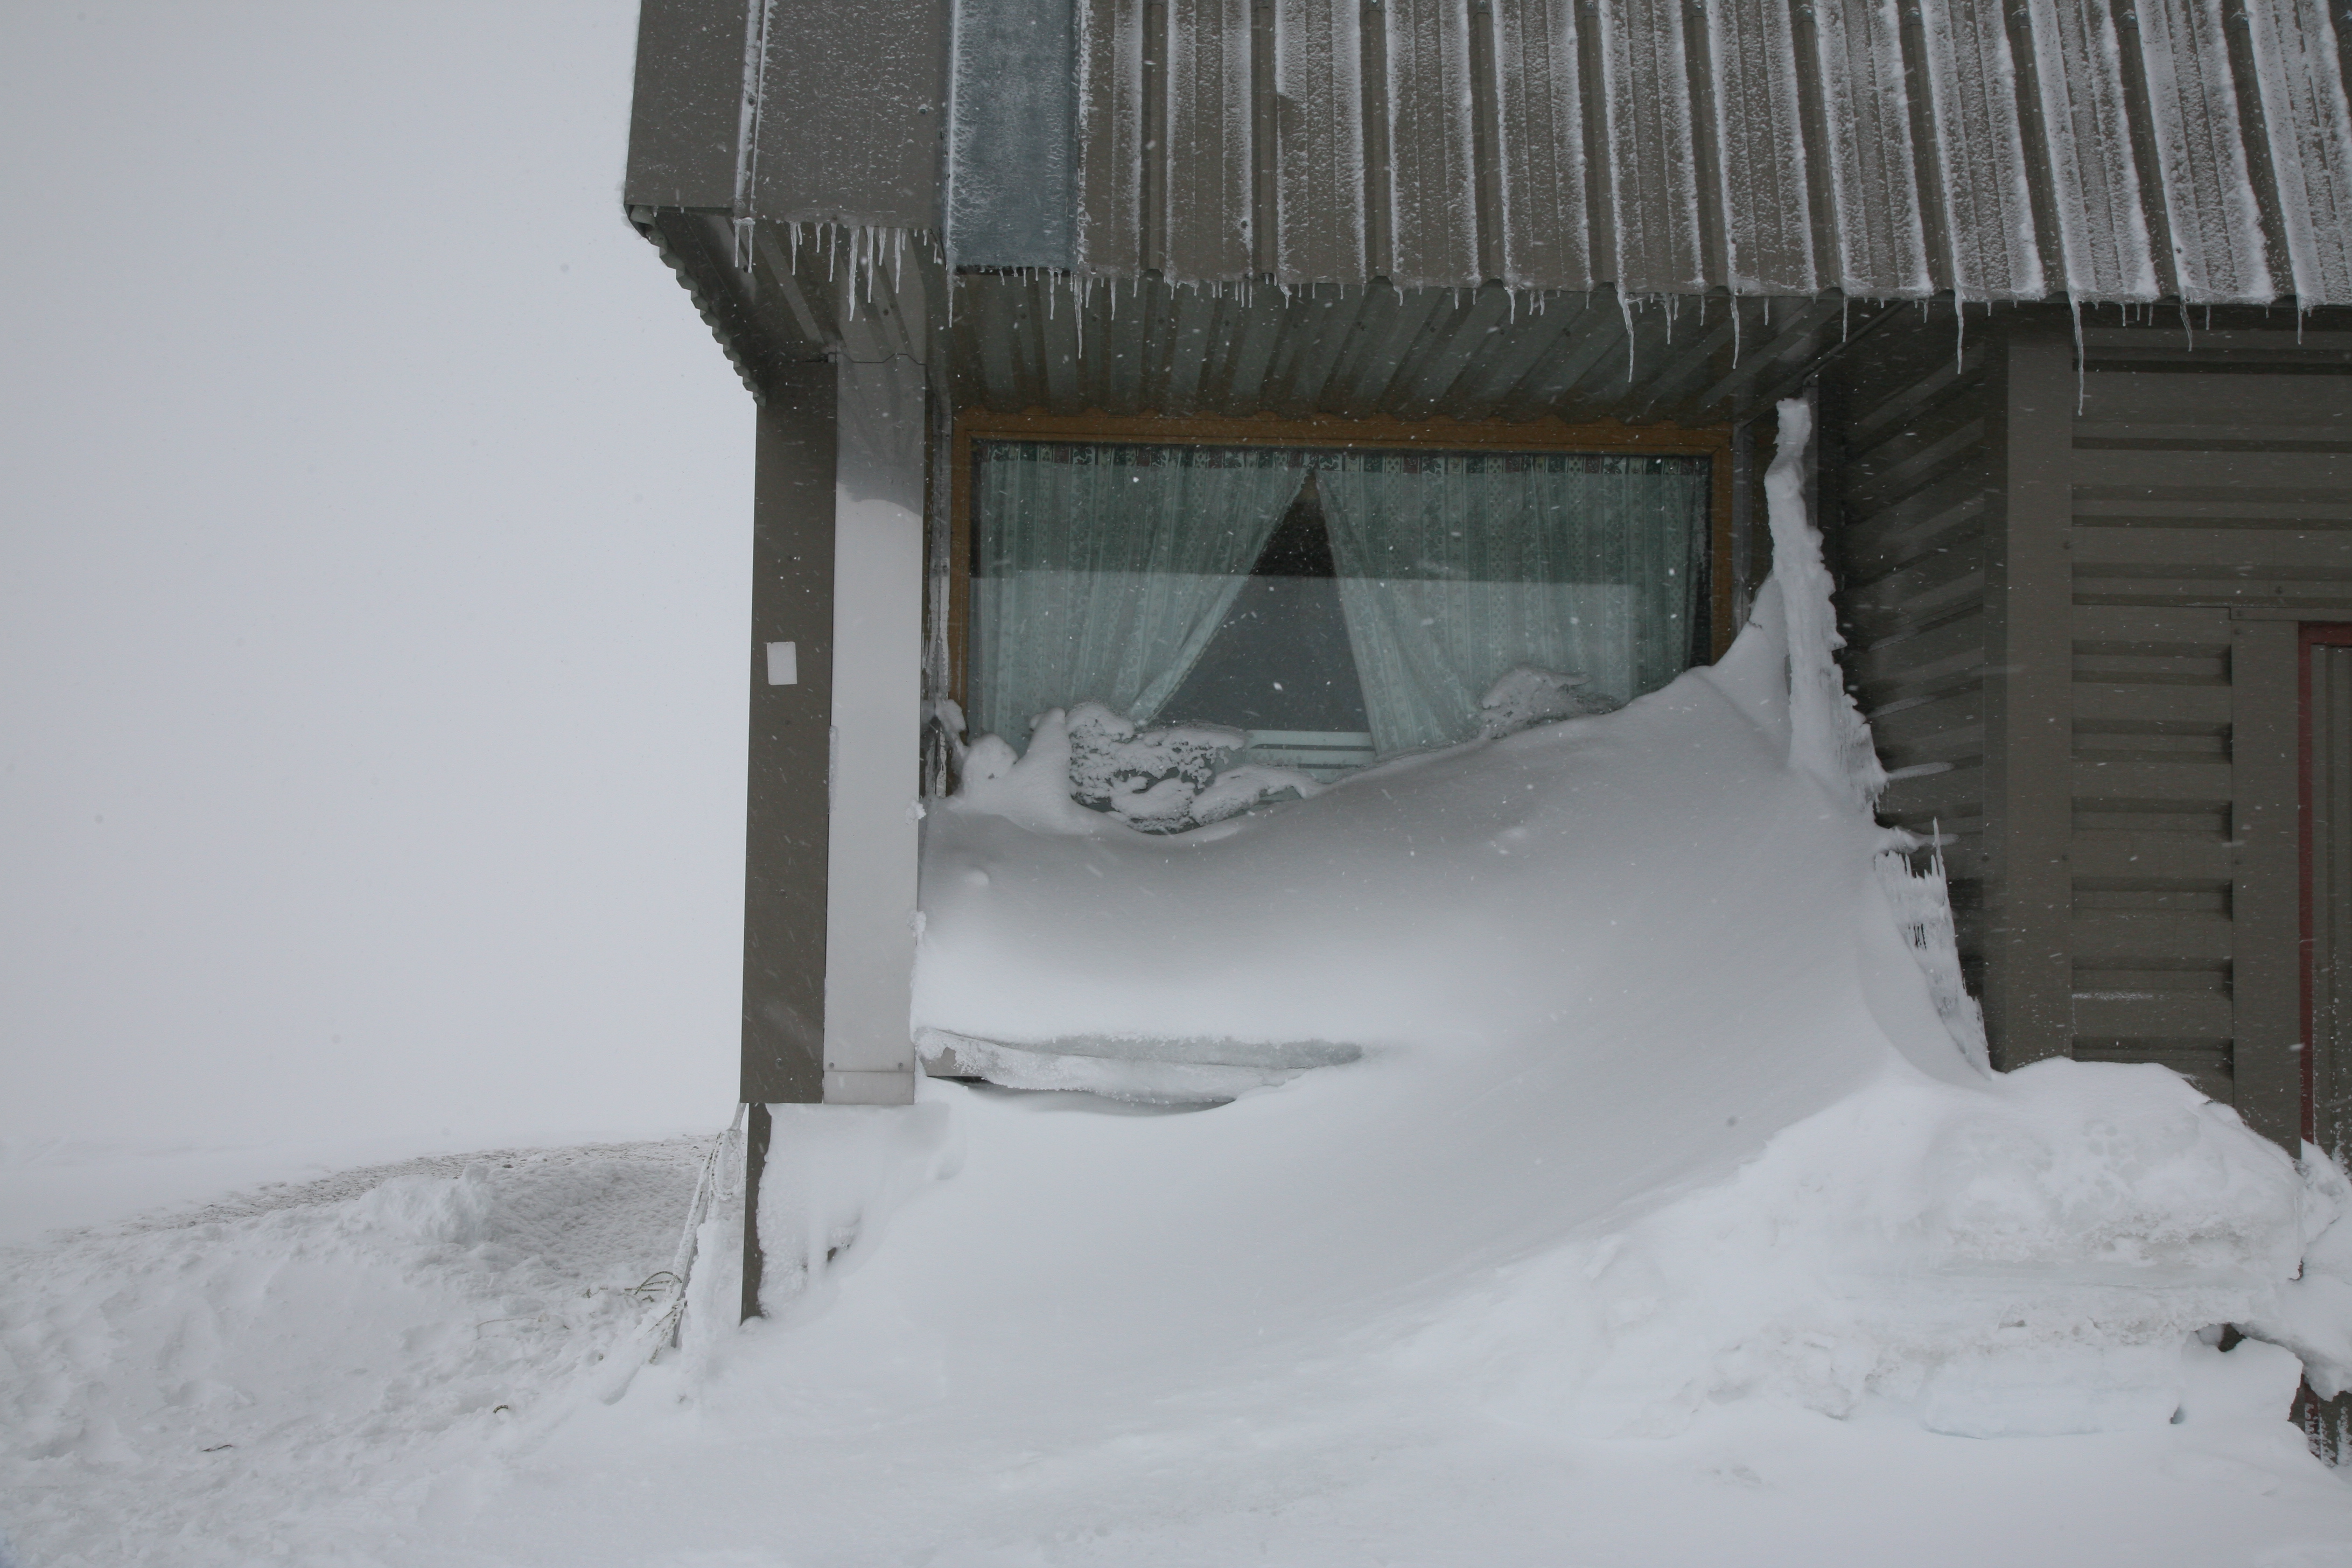
snow, winter, france, ice, weather, station, season, auvergne, hiver, neige, ski, refuge, blizzard, cablecar, freezing, cantal, superlioran, lioran, t l ph rique, winter storm